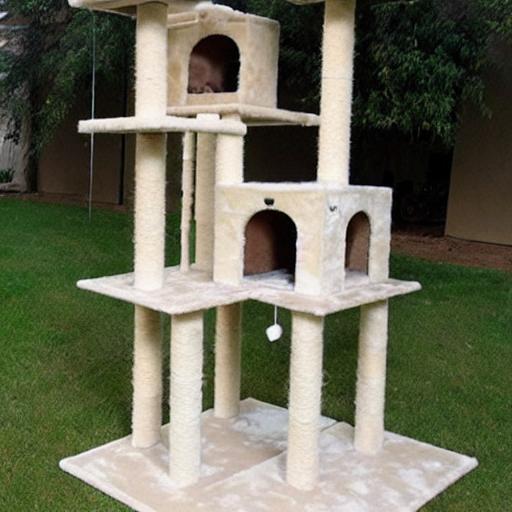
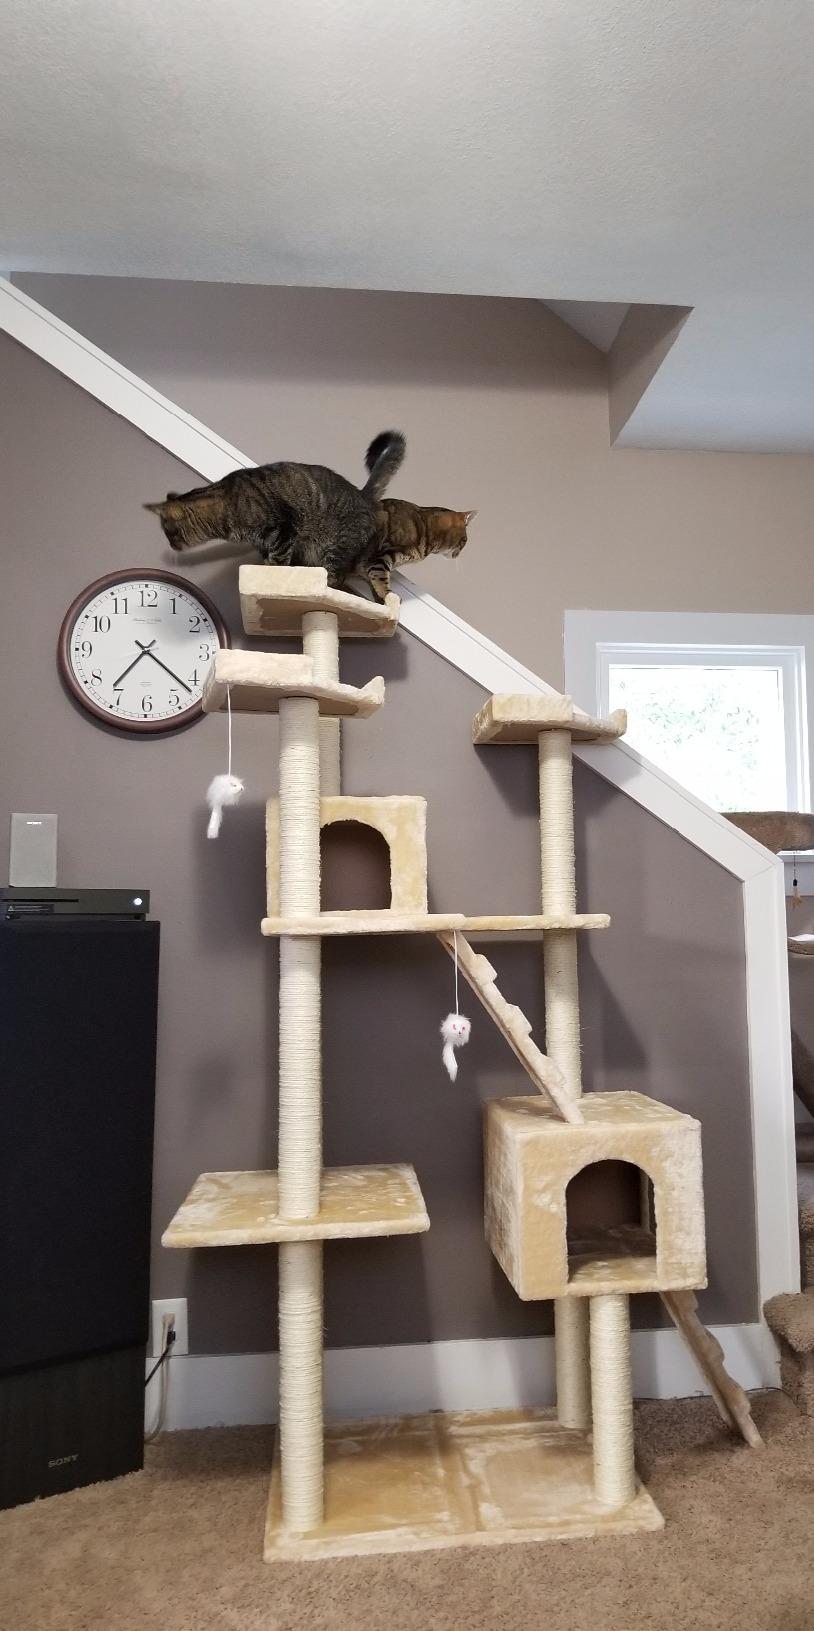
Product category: items_cat tree
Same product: no